El Zorro (railway)

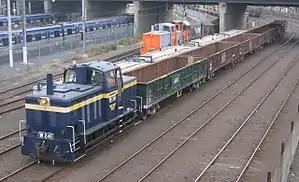
T413 Preservation Group's W241 and W244 and the Railmotor Group's Y168 on infrastructure trains in Melbourne in April 2006

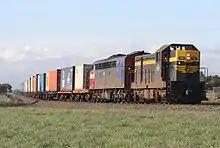
Seymour Railway Heritage Centre's T357 and El Zorro's S302 near Warncoort in June 2008

El Zorro was founded in 1999 by Ray Evans who had a taste for things Spanish, El Zorro being Spanish for "the fox". At the time of liquidation, the company had two shareholders: director Ray Evans, and ex-director Lisa Trezise. Geoff Tighe, a co-founder and past shareholder and director, was formerly chief executive of Great Northern Rail Services, a now defunct operator which provided locomotives and crews to other operators in Victoria until November 2002.